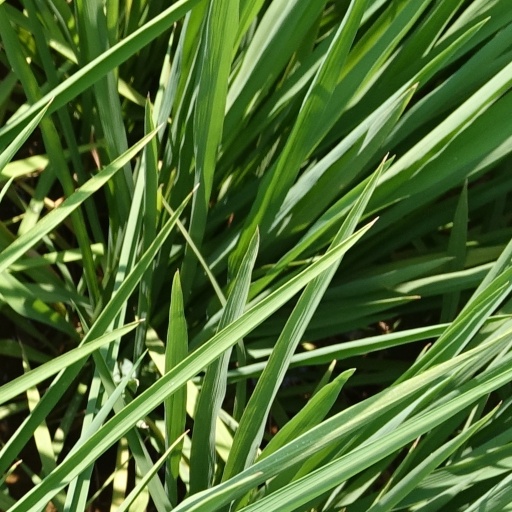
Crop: rice